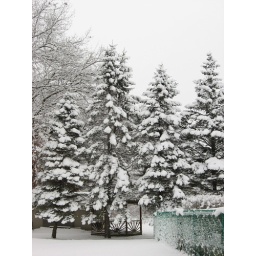
Axley's the four "sisters" pine trees and the Grey's discarded gazebo. Shot in color.